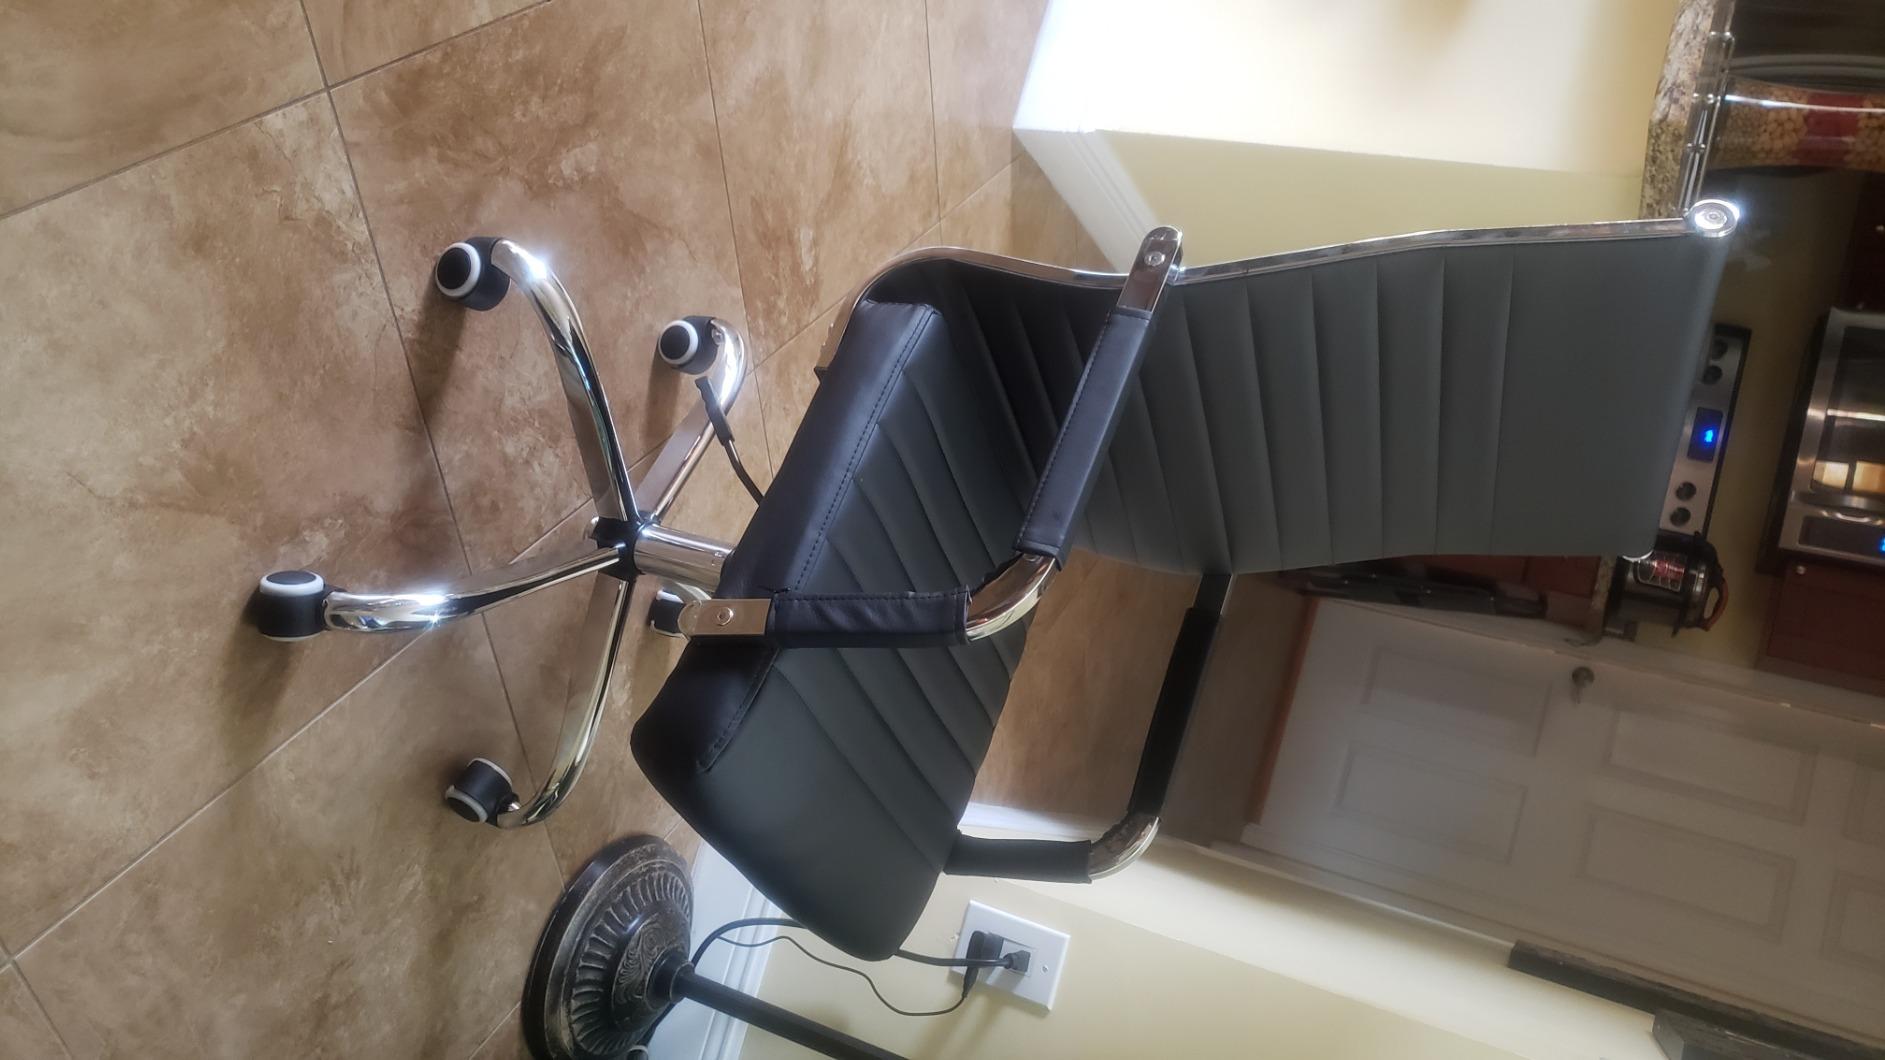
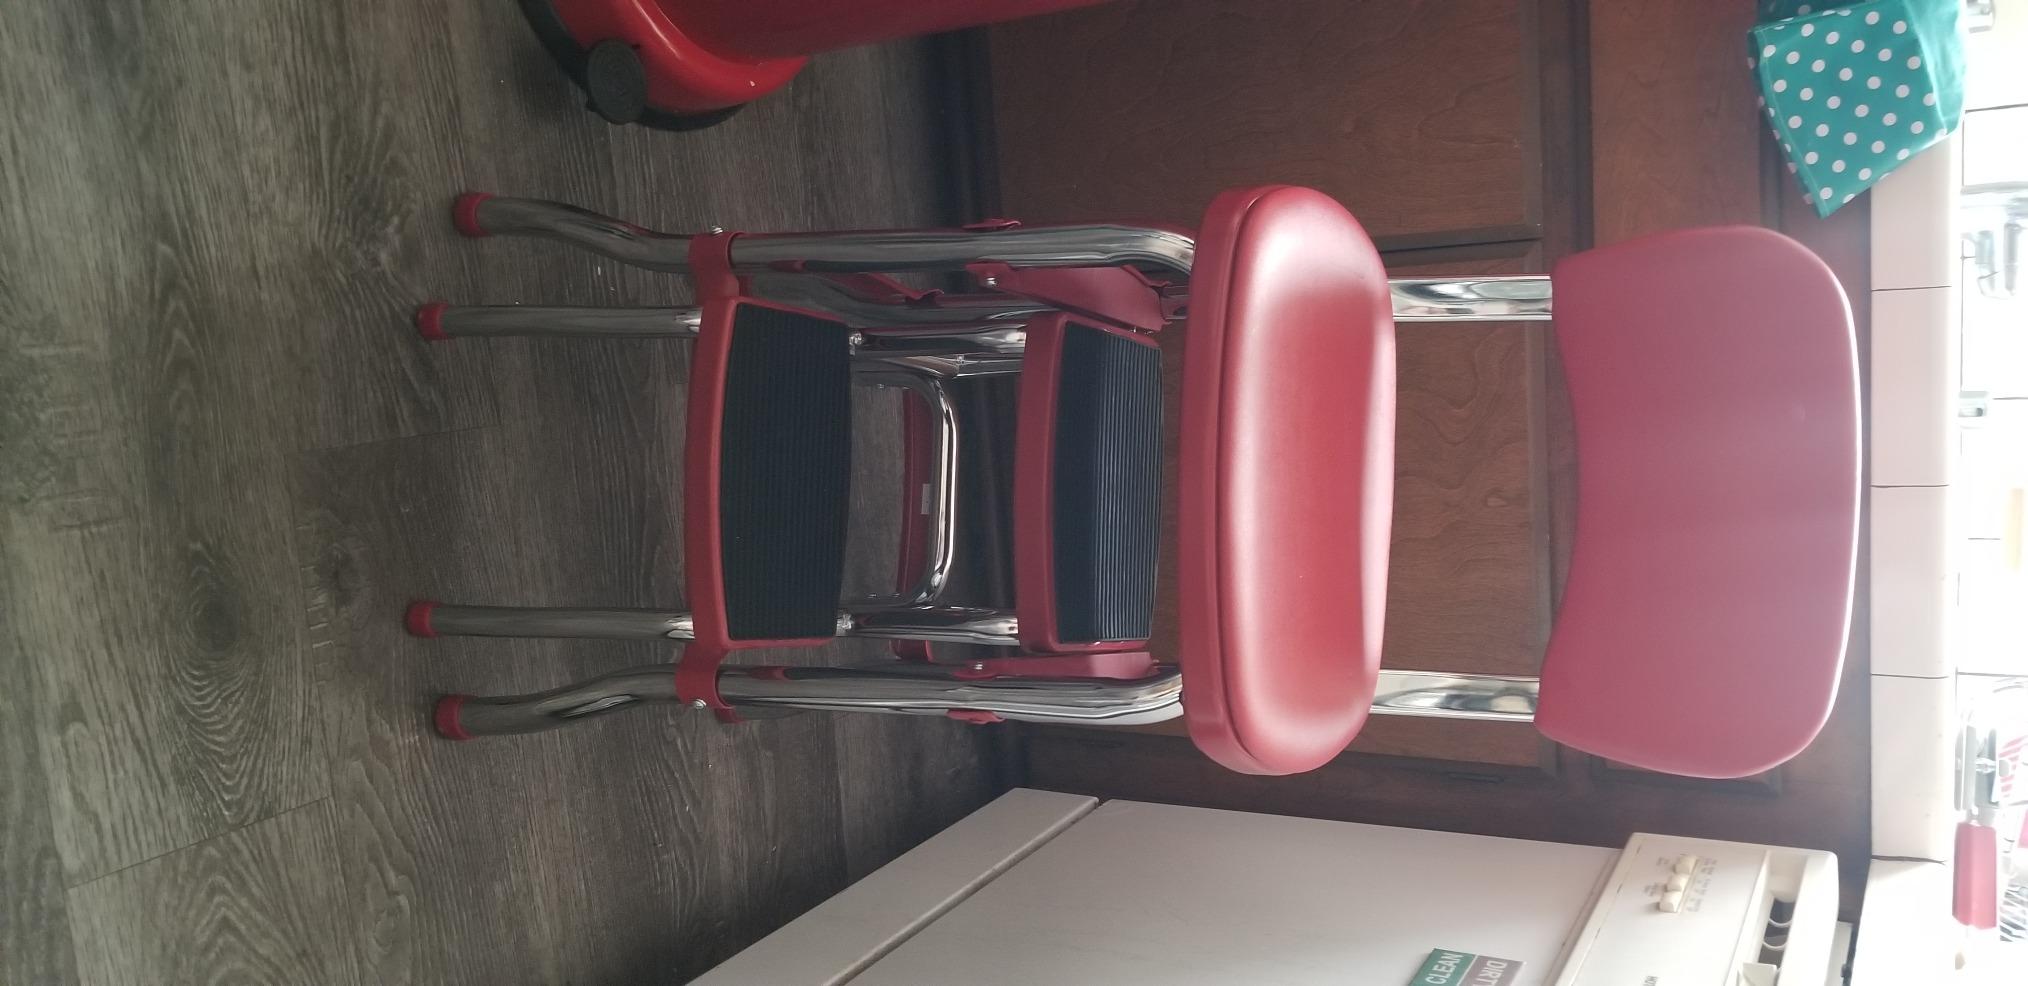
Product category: items_chair
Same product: no